St. John's Red Storm

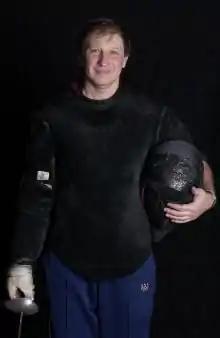
Yury Gelman

Along with the St. John's fencing program, the women's basketball program at St. John's has been one of the most successful women's programs at the university. The Red Storm women's program are 4 time Big East Champions (1983, 1984, 1988 & 2016) and have appeared in 10 NCAA women's basketball tournaments, including 7 appearances since 2006. On February 18, 2012, the St. John's women's team defeated perennial national power the UConn Lady Huskies 57–56, in Connecticut, to end the Lady Huskies 99 game home court winning streak.